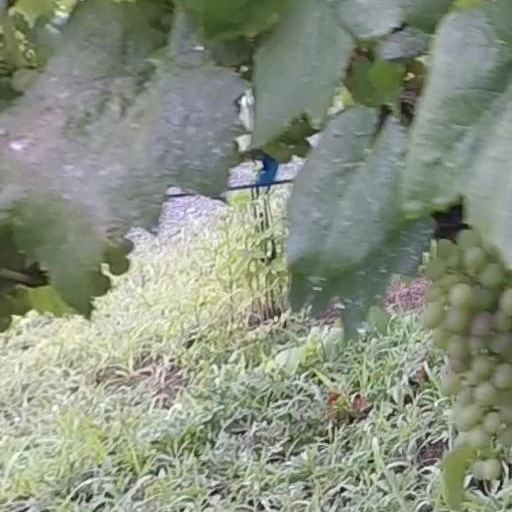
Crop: grape